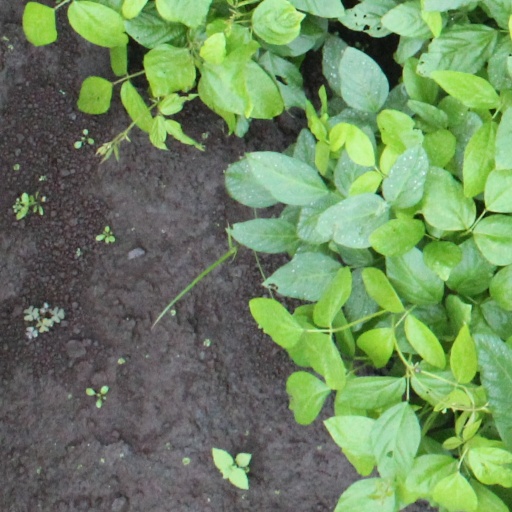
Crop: soybean